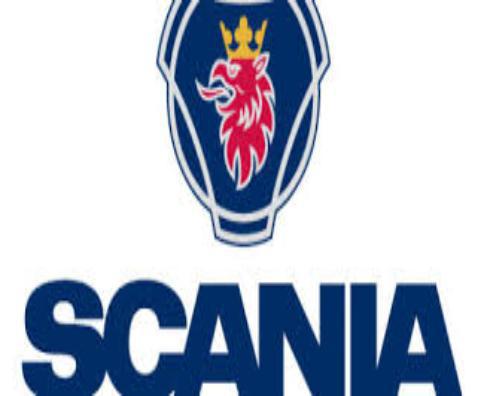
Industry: Transportation